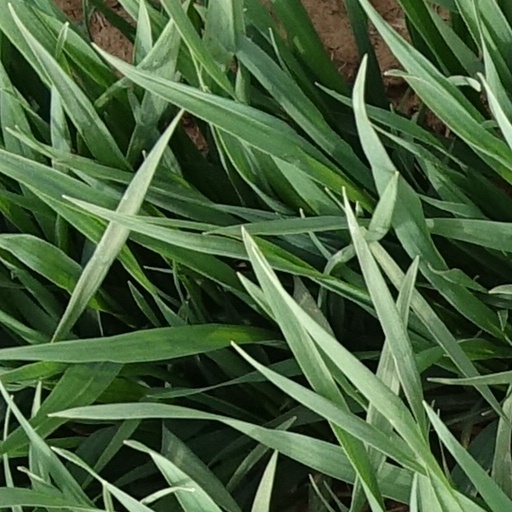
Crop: wheat